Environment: real
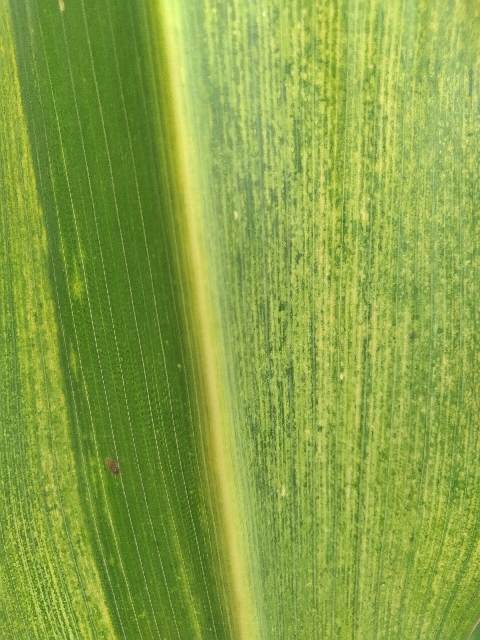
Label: lethal_necrosis